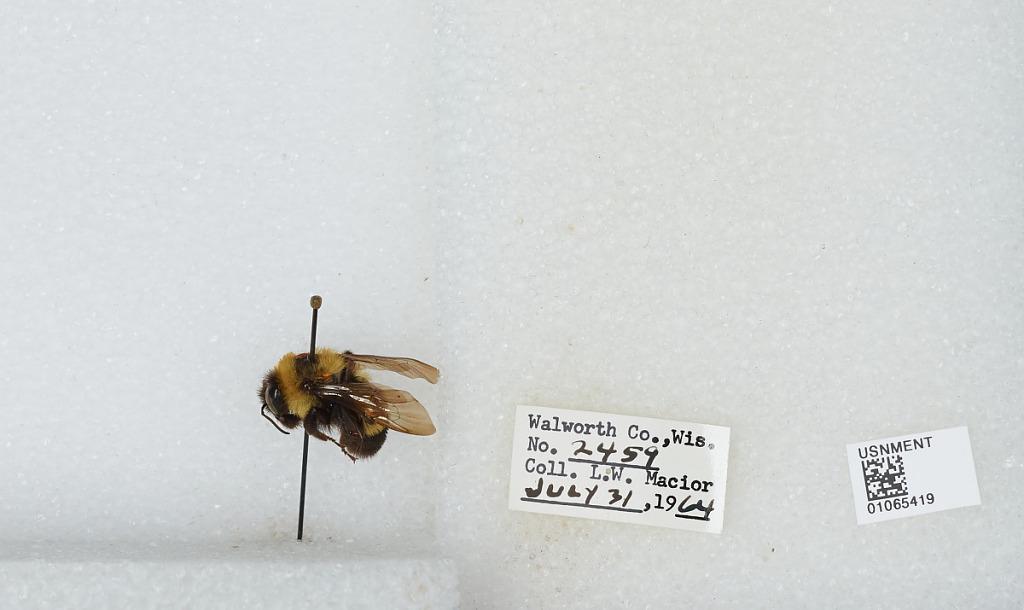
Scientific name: Bombus (Bombus) affinis Cresson
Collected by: L. Macior
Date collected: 1964-7-31
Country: United States
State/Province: Wisconsin
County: Walworth
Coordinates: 42.67, -88.54